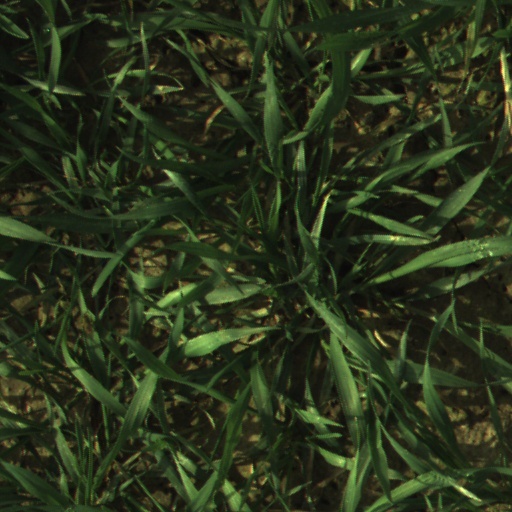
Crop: wheat